Lycodon aulicus

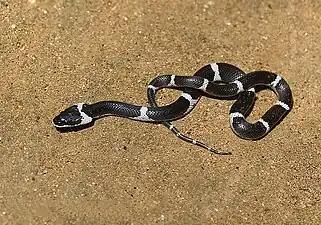
Another south Indian specimen (melanistic) from Sholayar reserve forests, Kerala.

The following description is from Boulenger's Fauna of British India, Reptilia and Batrachia volume (1890):